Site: brandenburg
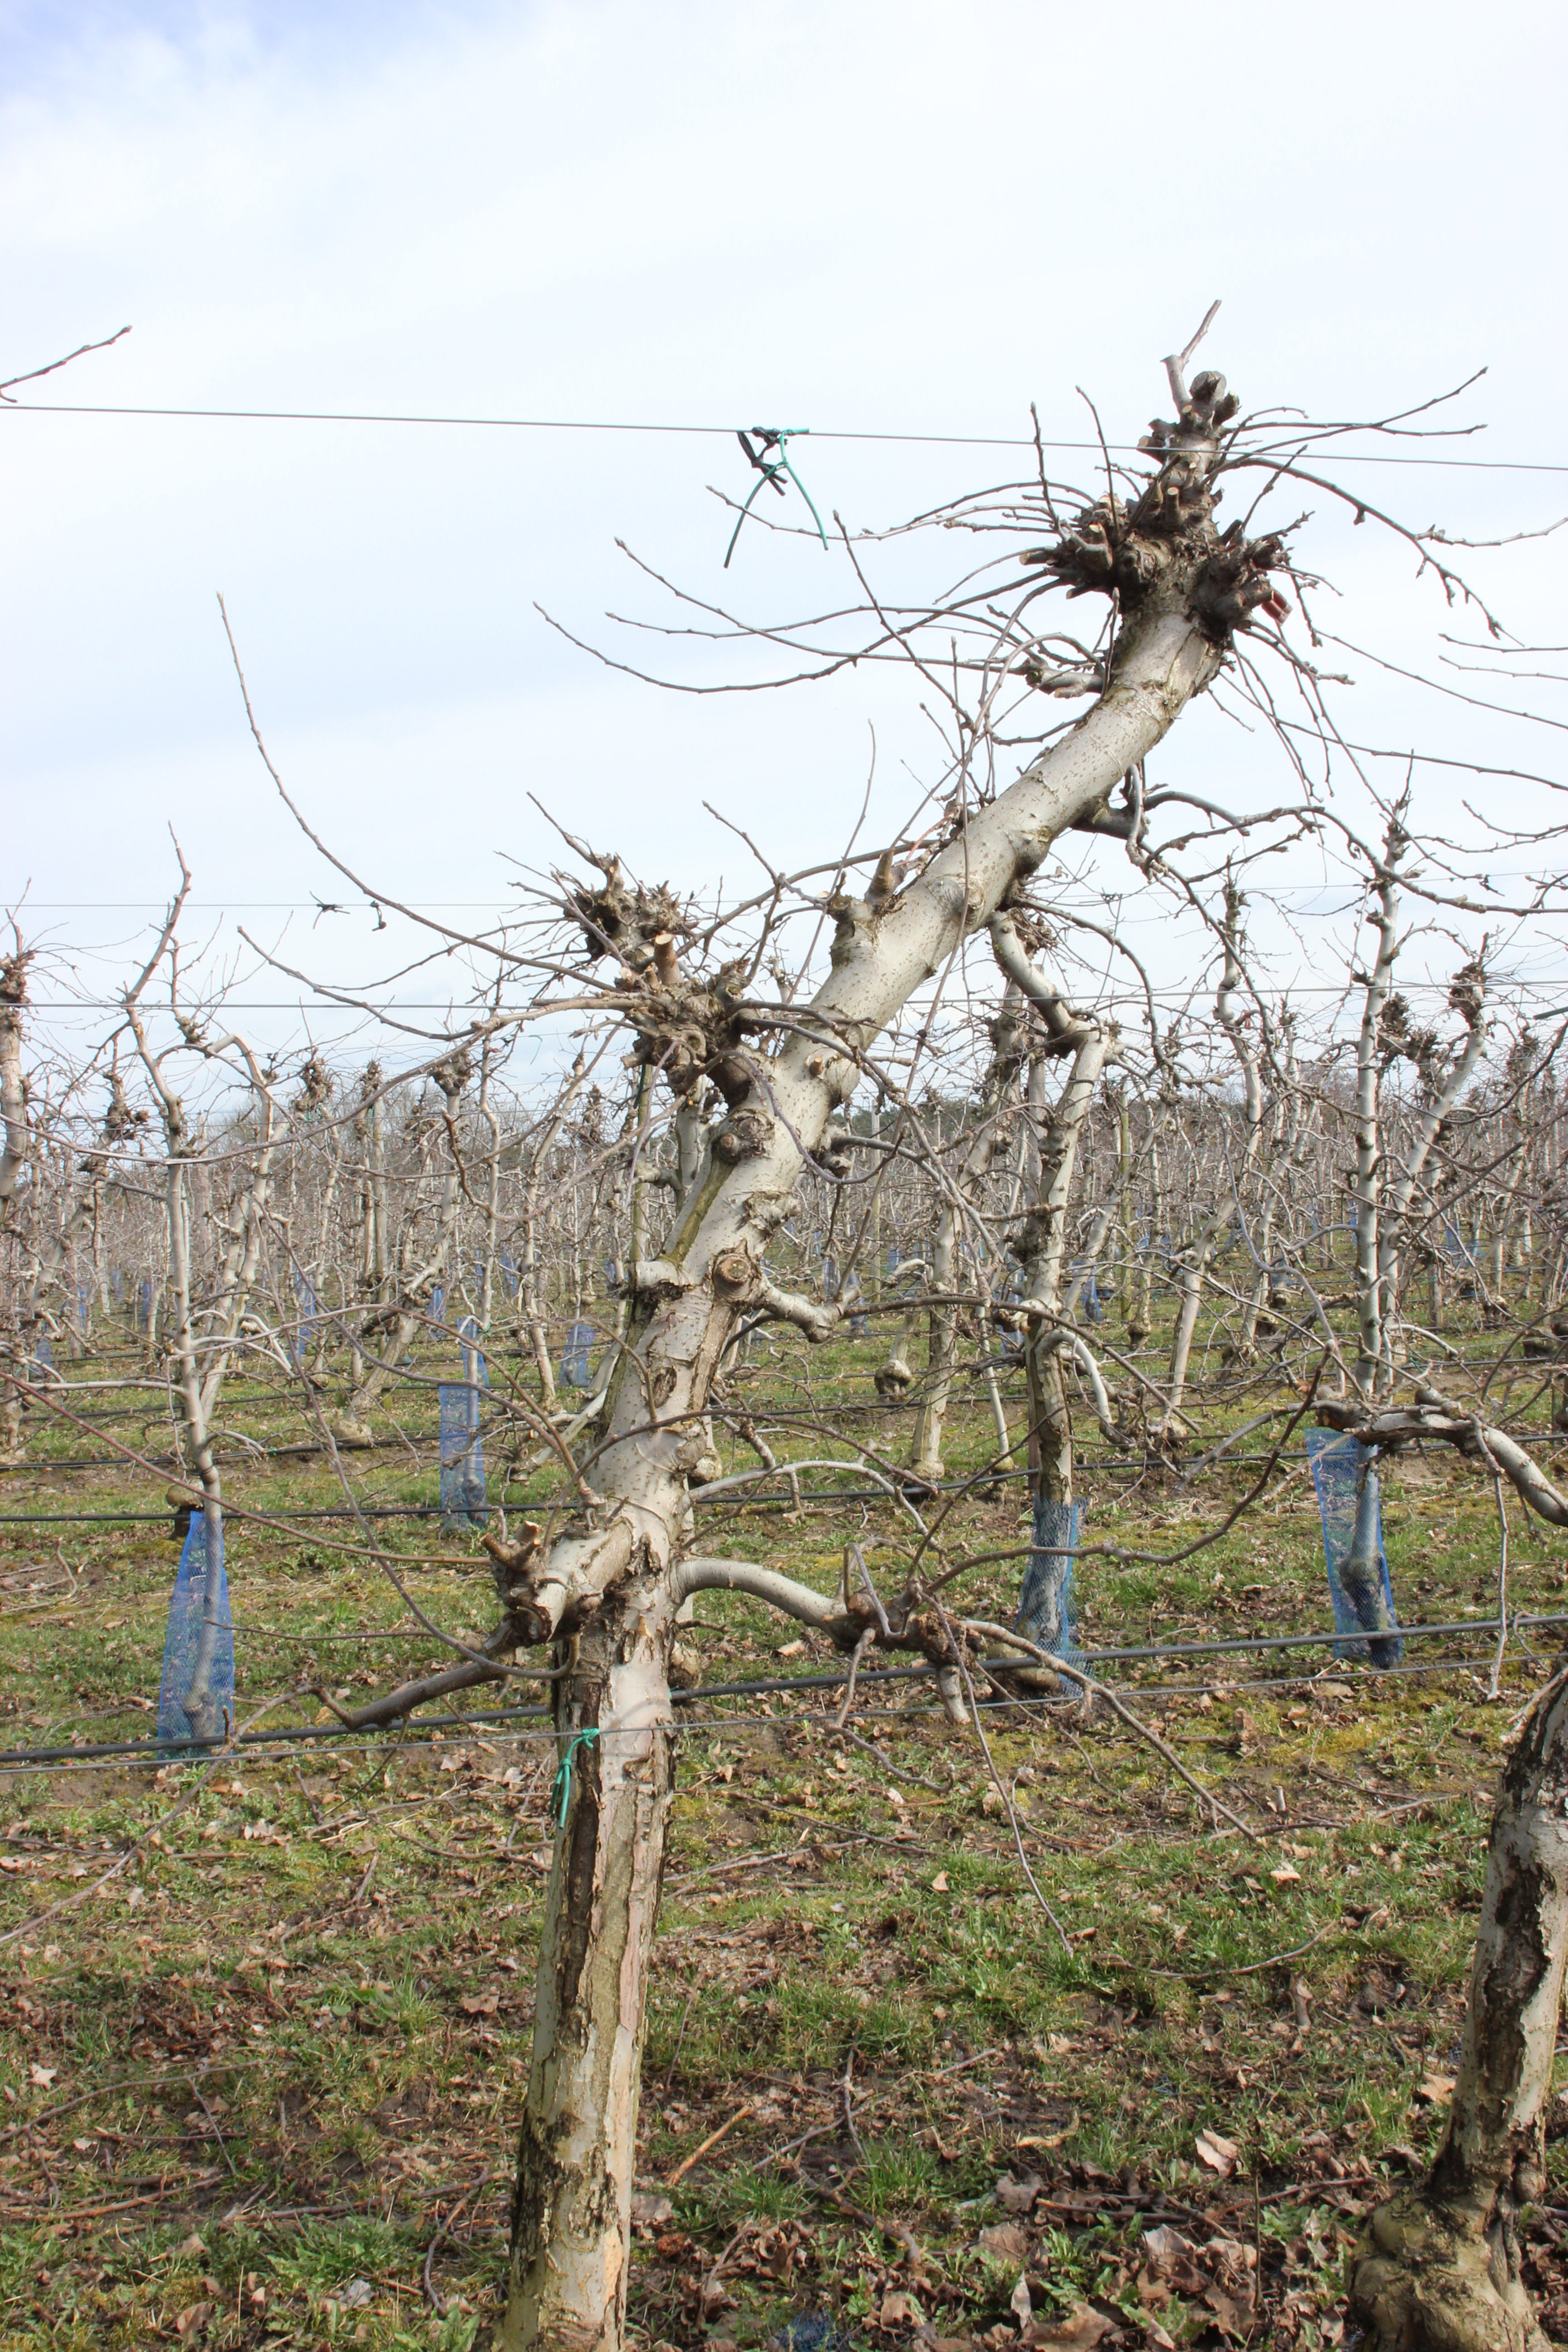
Growth stage (BBCH 01): Bud development